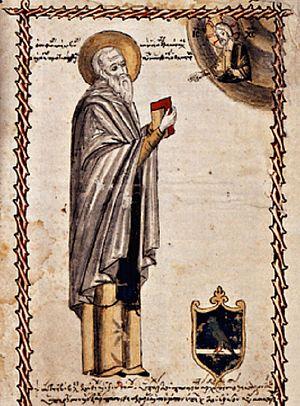
Matthieu Blastarès est un moine byzantin du début du XIVᵉ siècle, théologien, canoniste et hymnographe.